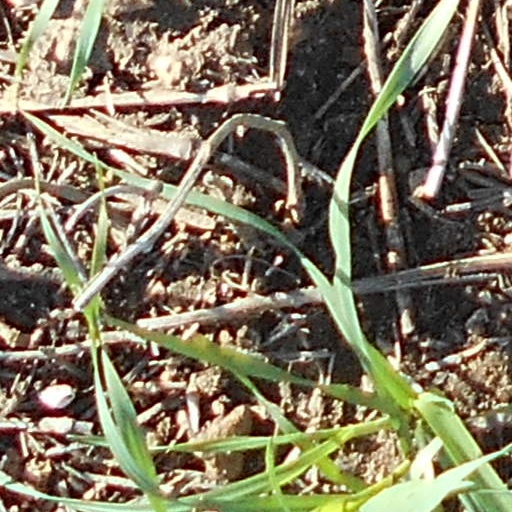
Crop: wheat